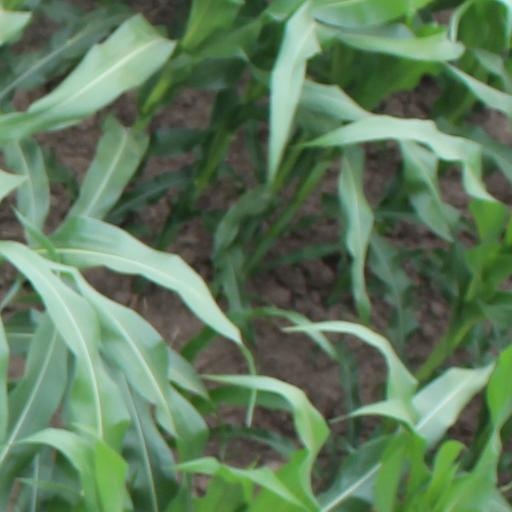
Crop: maize; corn